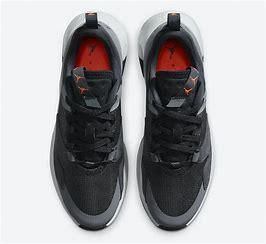
Brand: Jordan
Model: Air Cadence